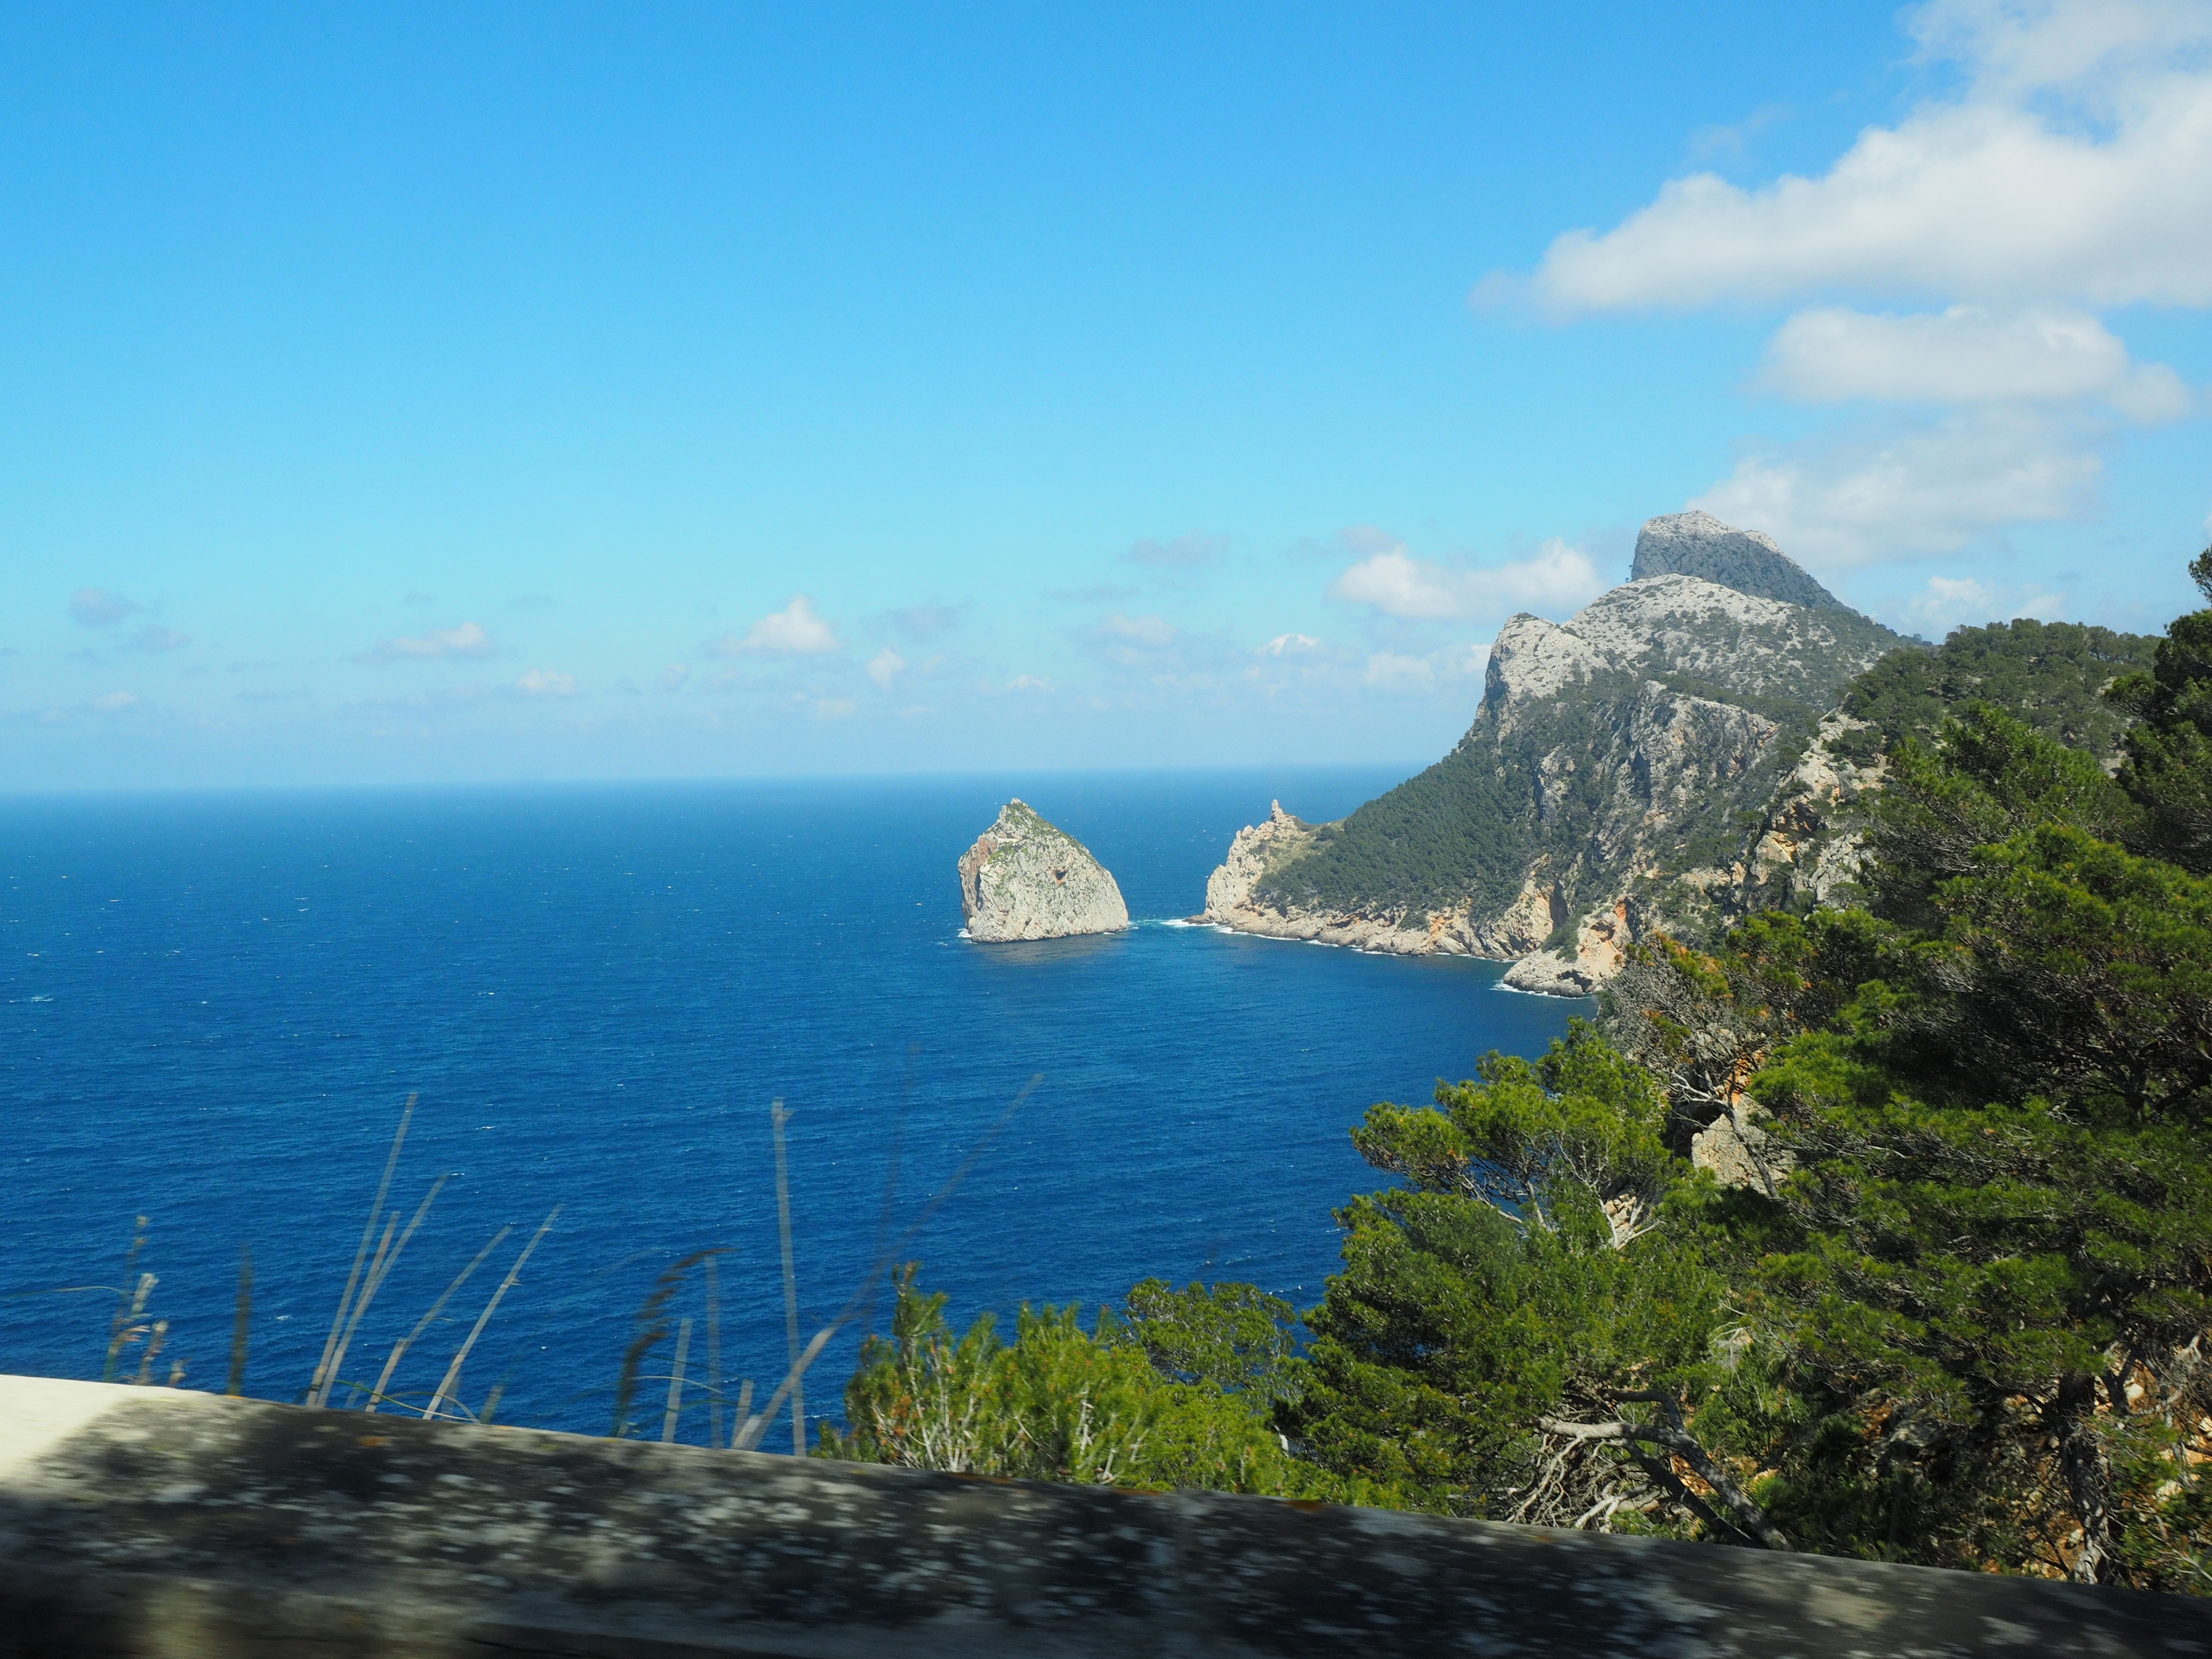
landscape, sea, coast, ocean, mountain, shore, mountain range, vacation, cliff, cove, bay, island, romantic, fjord, terrain, places of interest, mallorca, viewpoint, loch, idyll, cape, islet, landform, formentor, geographical feature, mirador de la creueta, creueta, colomer, el colomer